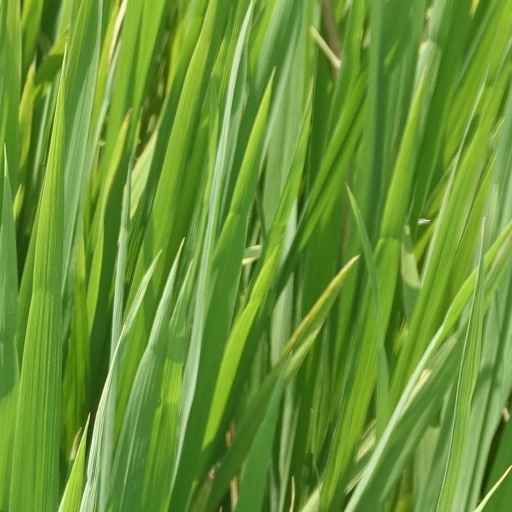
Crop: rice